Sylvia Field

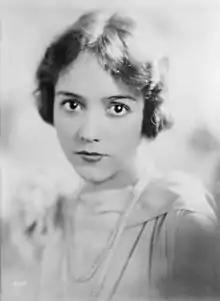
Sylvia Field, star of the play "Broadway" (1927)

Sylvia Field (born Harriet Louisa Johnson; February 14, 1901 – July 31, 1998) was an American actress whose career encompassed performances on stage, screen, and TV. She was best known for playing the understanding Mrs. Martha Wilson (Mr. Wilson's wife) on the television sitcom "Dennis the Menace" on CBS from 1959 to 1962.